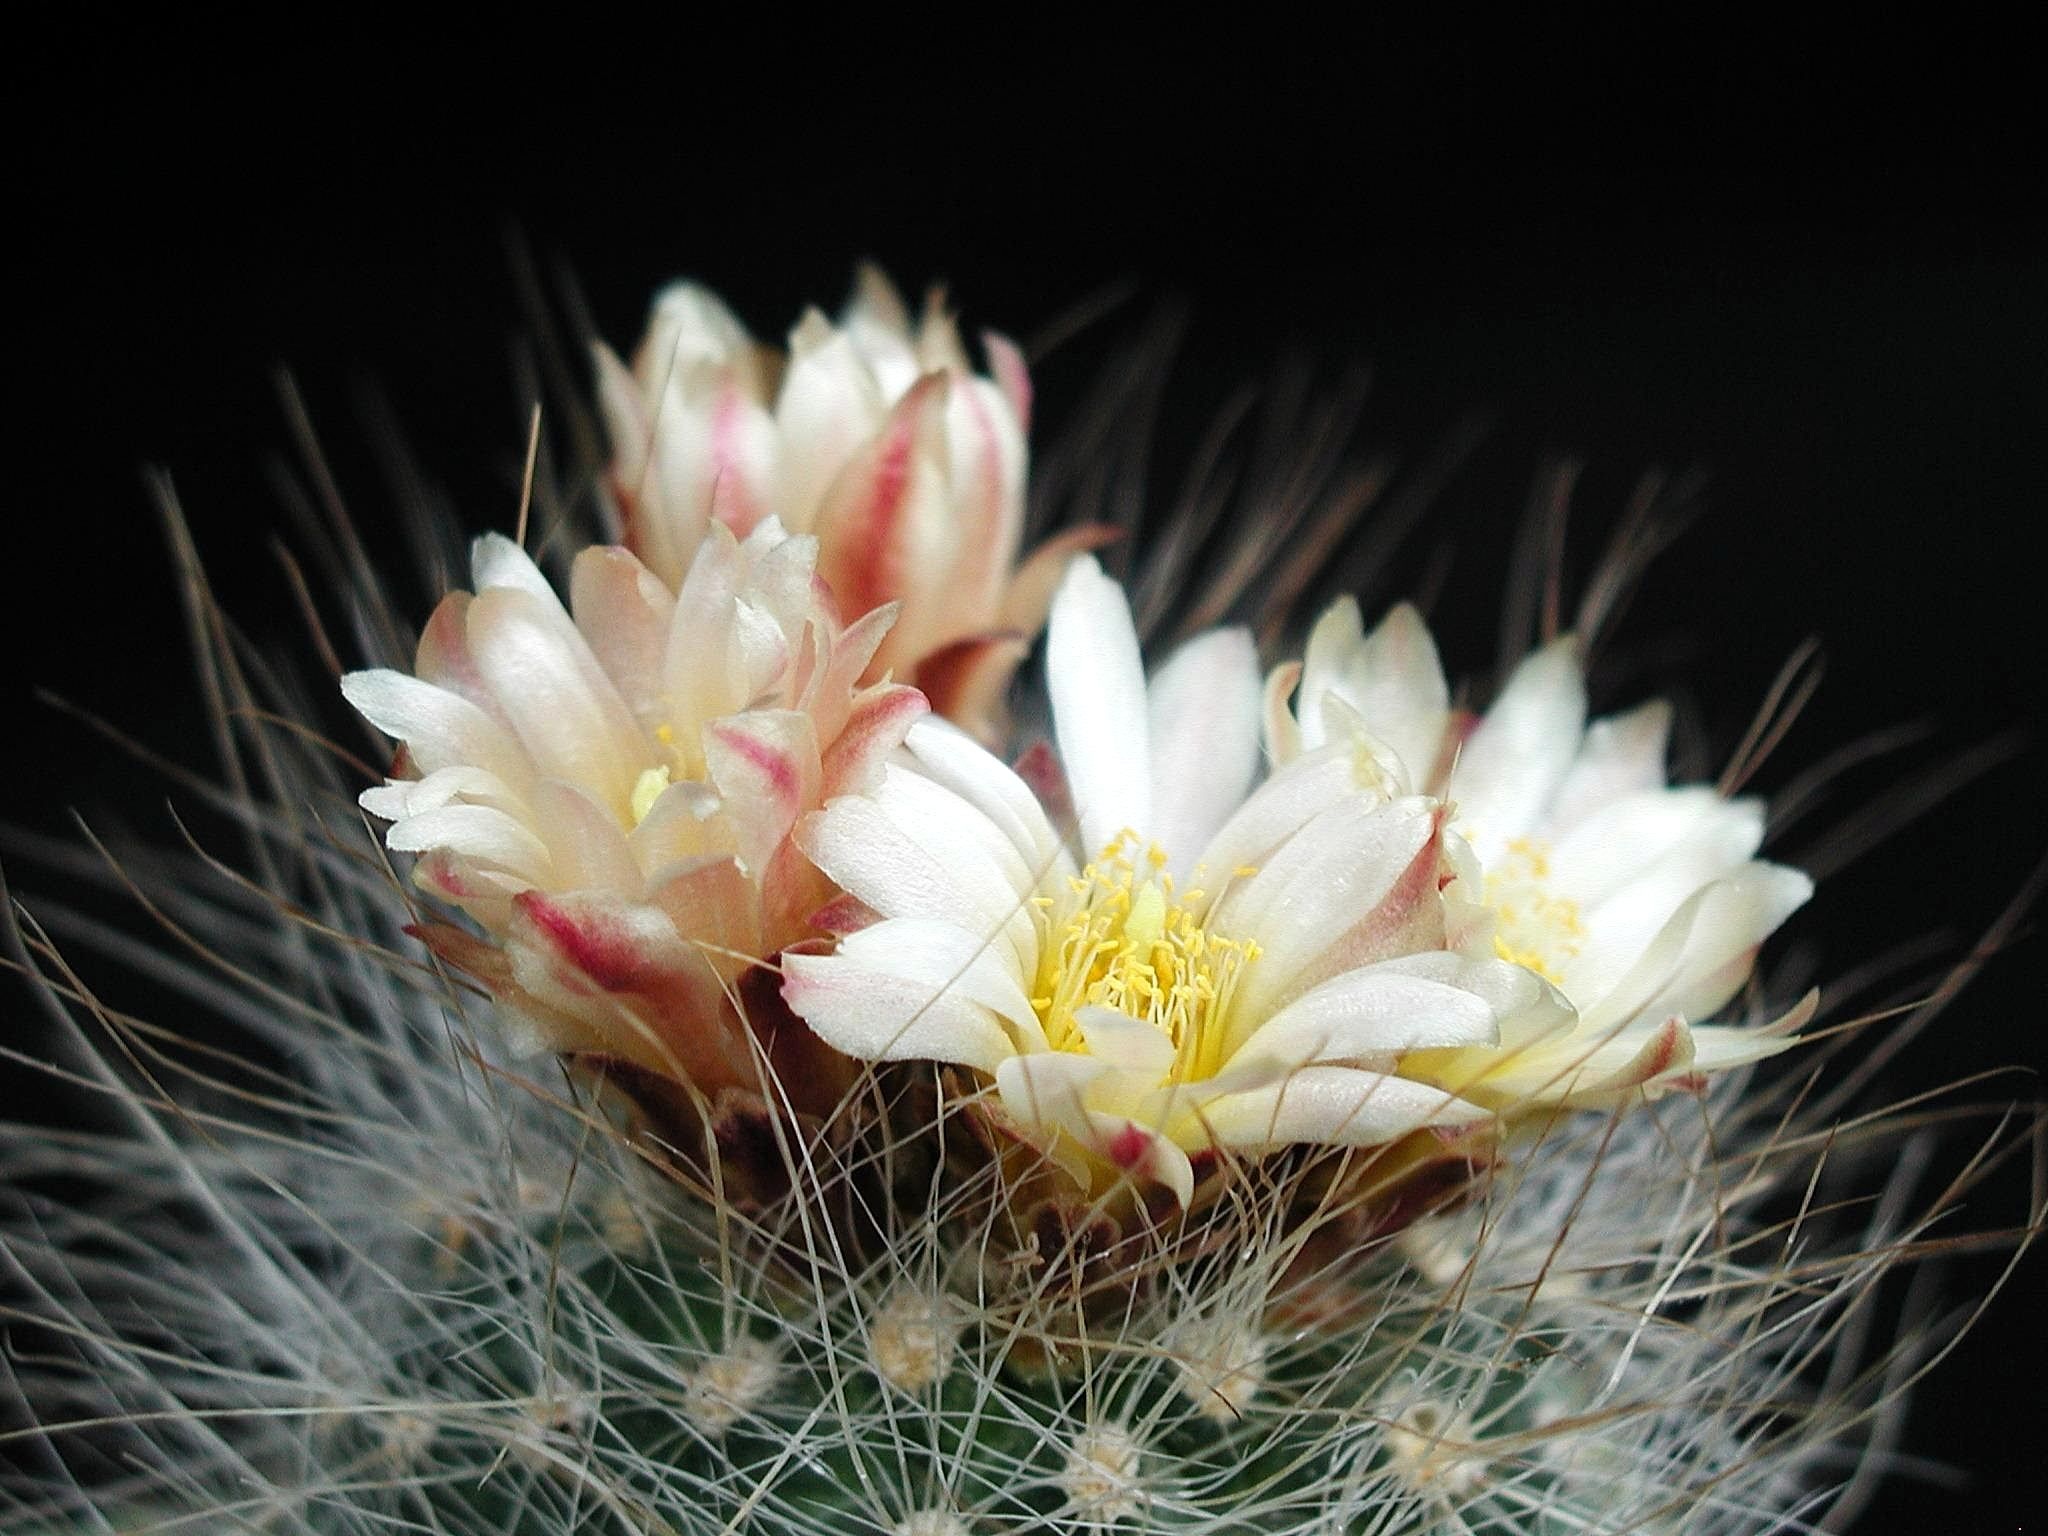
cactus, plant, flower, petal, botany, flora, plants, flowers, close up, barbed, thorns, big, caryophyllales, macro photography, flowering plant, land plant, thorns spines and prickles, hedgehog cactus